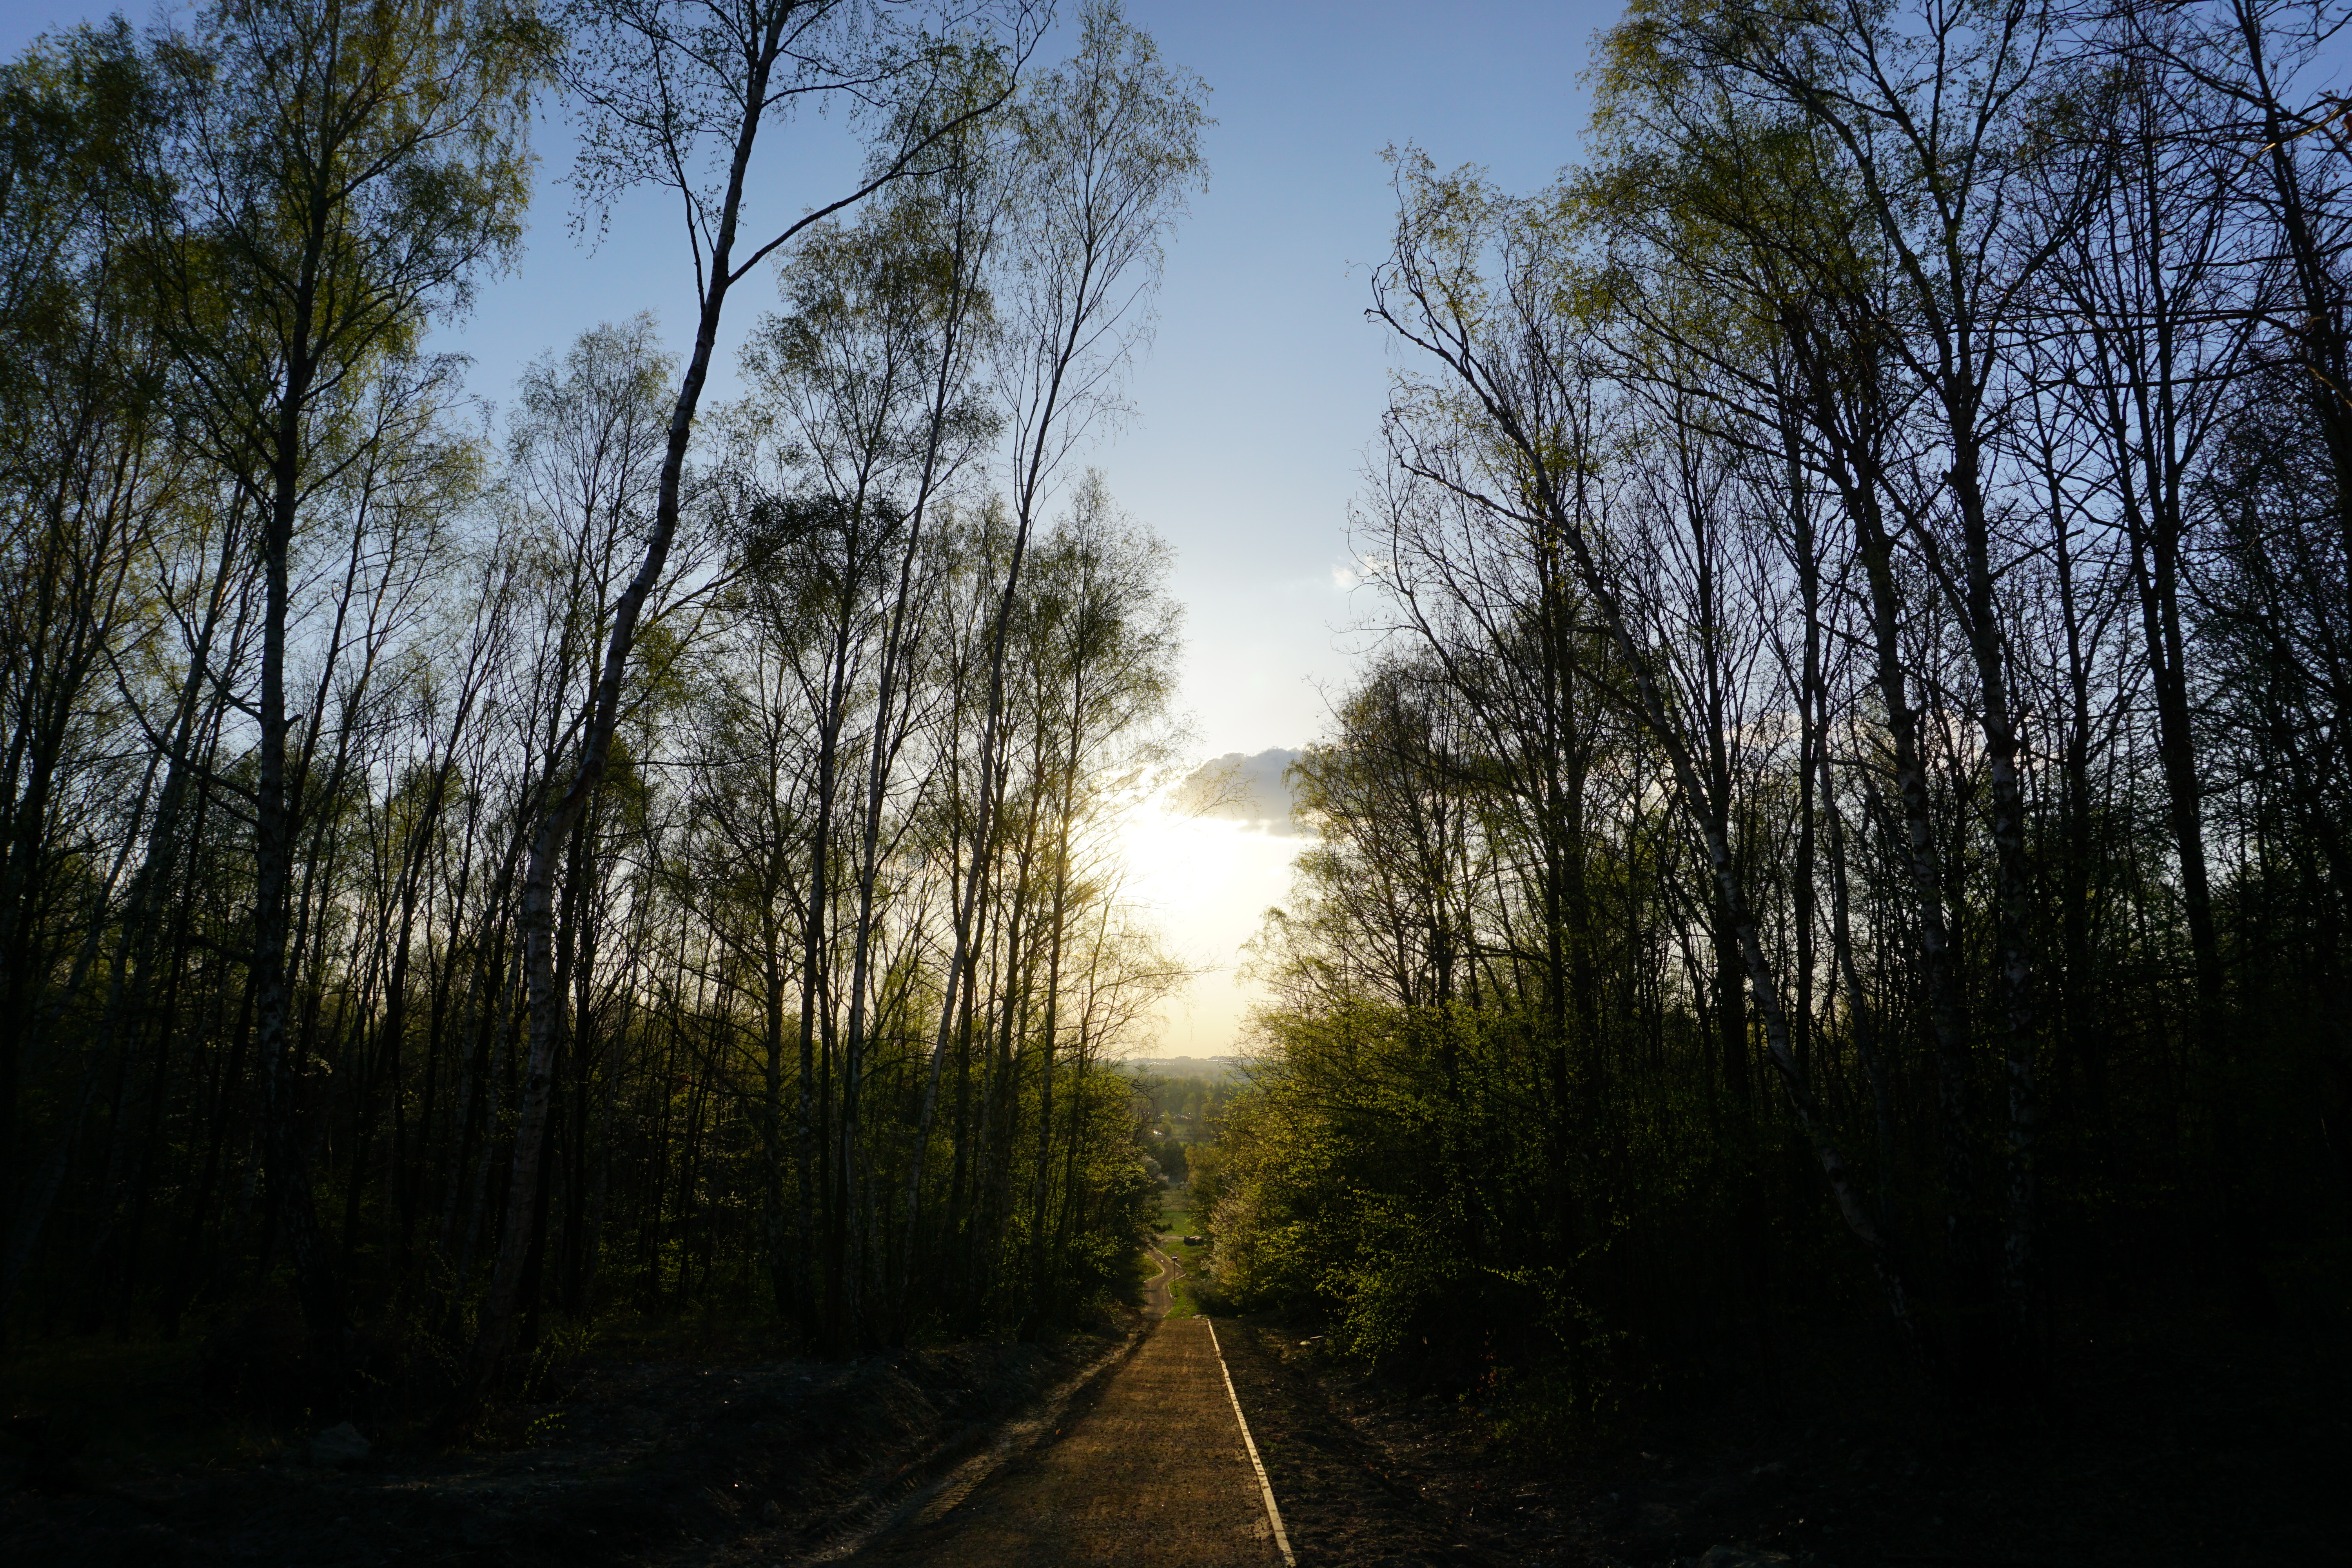
forest, sky, nature, tree, path, woody plant, woodland, wilderness, morning, sunlight, leaf, atmosphere, plant, road, cloud, evening, biome, grove, branch, landscape, grass, water, autumn, horizon, temperate coniferous forest, computer wallpaper